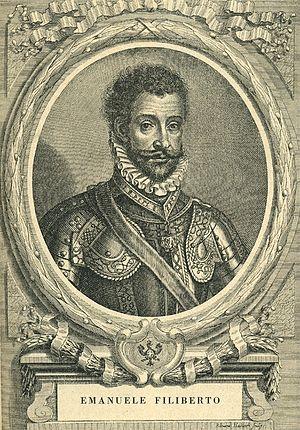
Les titres de comte, puis de duc de Savoie sont des titres de noblesse rattachés au territoire de la Savoie propre, inféodé au royaume de Bourgogne, puis d'un territoire plus vaste, au sein du Saint-Empire. Le titre de comte de Savoie est associé à la dynastie des Humbertiens, comtes en Maurienne, à l'origine de la Maison de Savoie. Il n'est utilisé qu'à partir du XIIᵉ siècle. Le titre de duc est créé au début du XVᵉ siècle, regroupant tous les territoires des États de Savoie, avant de devenir un terme principalement administratif désignant la Savoie actuelle, à la suite de l’acquisition du titre de roi de Sardaigne par les ducs de Savoie.